Molenbeek-Saint-Jean

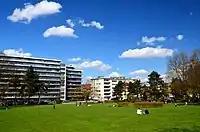
Albert Park

Located in the north of Molenbeek, with a piece extending into the City of Brussels, the Maritime Quarter was born, around 1900, from the implementation of the Port of Brussels and the Maritime Station on the Tour & Taxis site. A number of customs agencies and handling activities mingled with homes were concentrated there and have given the neighbourhood a diverse character. The residents, historically made up of workers, as well as of the small and large bourgeoisie, were also from the outset of great diversity. In the interwar period, the Foyer Molenbeekois housing cooperative built several large-scale social housing complexes for workers and employees in the district. Many traces of this history can still be found today, including old factories and workshops, as well as Art Deco and modernist apartment buildings, designed by architects such as , Armand de Saulnier and .